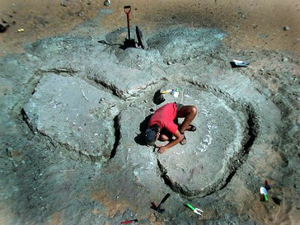
Nigersaurus est un genre éteint de dinosaures sauropodes diplodocoïdes, rattaché à la famille des rebbachisauridés. Il a vécu durant le Crétacé inférieur, de 118 à 110 millions d'années environ, pendant l'Albien et l'Aptien, dans ce qui est maintenant le Niger.